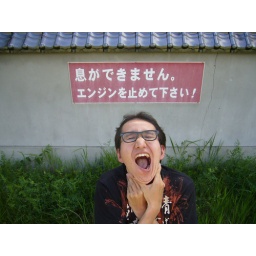
the sign board is written in Japanese. &amp;quot;stop the engine!  we can't breathe by your car fumes.&amp;quot;